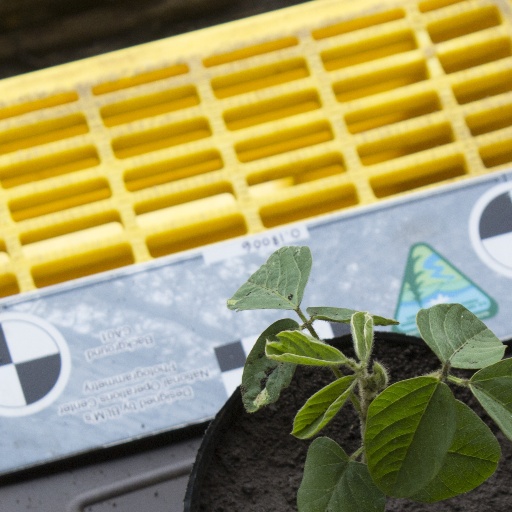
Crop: soybean